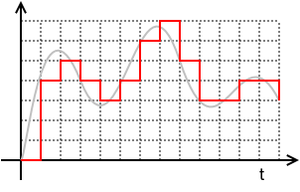
Un appareil informatique ou un système informatisé est un automate commandé par un ou plusieurs systèmes de traitement de l'information dans lesquels circulent des signaux. Ces signaux représentent des grandeurs physiques sous forme de valeurs continues ou sous forme de valeurs discrètes sur lesquels l'appareil effectue automatiquement des opérations conformément à des instructions pré-enregistrées.